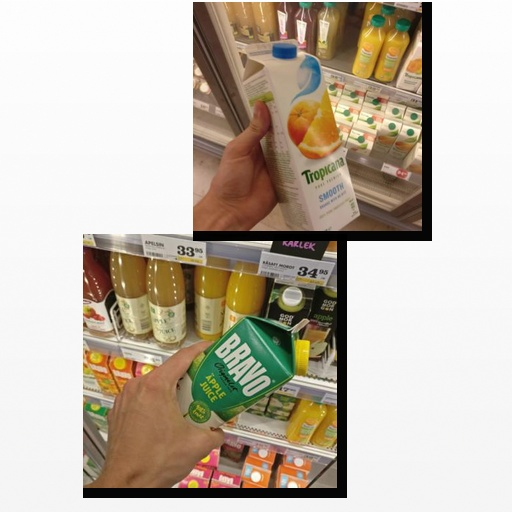
Food items: mixed_juice, apple_juice